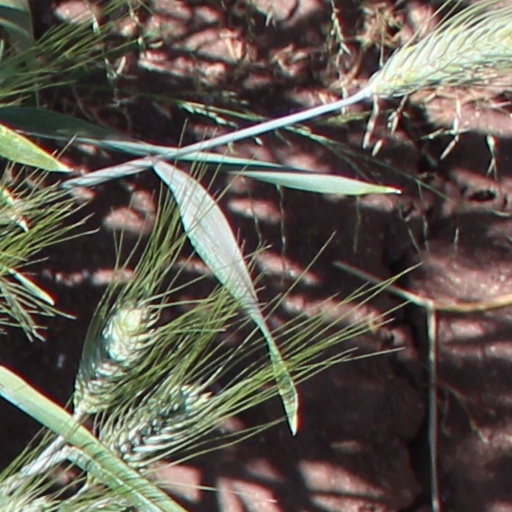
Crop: wheat